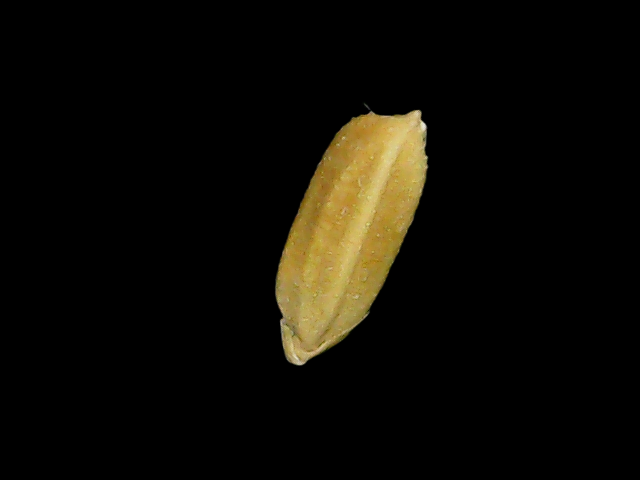
Rice variety: Bd95